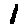
Label: 1